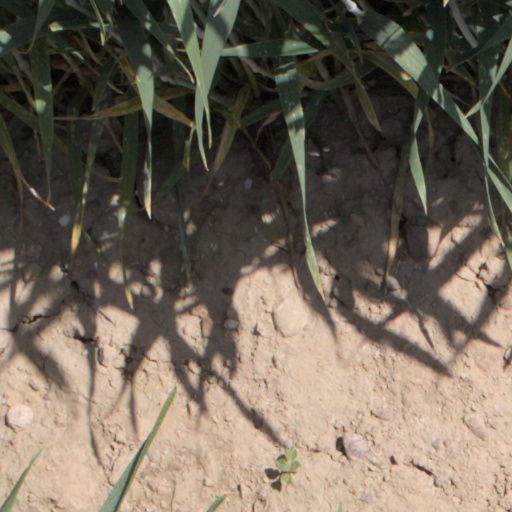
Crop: wheat